Apertura 2018 Copa MX final

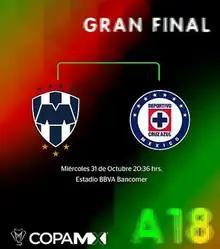

The Apertura 2018 Copa MX Final was the final of the Apertura 2018 Copa MX, the thirteenth edition of the Copa MX under its current format and 80th overall organized by the Mexican Football Federation, the governing body of association football in Mexico.